Nuno Crato

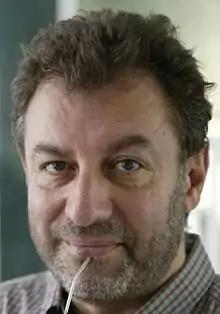

Nuno Paulo de Sousa Arrobas Crato, , (born 9 March 1952) is a Portuguese university professor, researcher, applied mathematician, economist, and writer. For many years, Crato was a researcher and professor in the United States. Back in Portugal, he taught mathematics and statistics at the ISEG/Technical University of Lisbon, now University of Lisbon, while pursuing his research in stochastic models and time series. He also published many articles and participated in events of science popularization and for the history of science. In June 2011, he was appointed Minister of Education, Higher Education and Science, in the cabinet of the Portuguese Government led by Pedro Passos Coelho, serving through the end of Coelho's government in 2015. He was three times awarded a national medal from the President of the Republic, as "commander" (2008) and with the "grand cross" (2016) of the Order of Prince Henry the Navigator, which is the highest grade given to a national figure. Lastly, as "grand cross" of Order of Public Instruction (Portugal) (2022), which is the highest grade of this order.